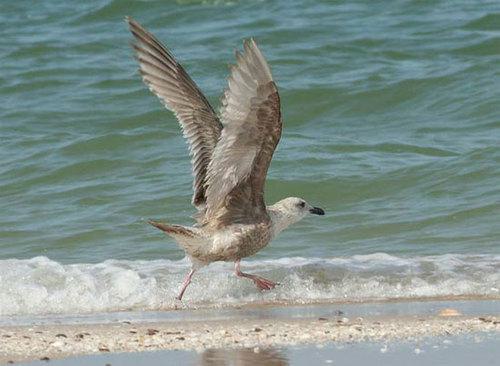
A photo of a slaty backed gull